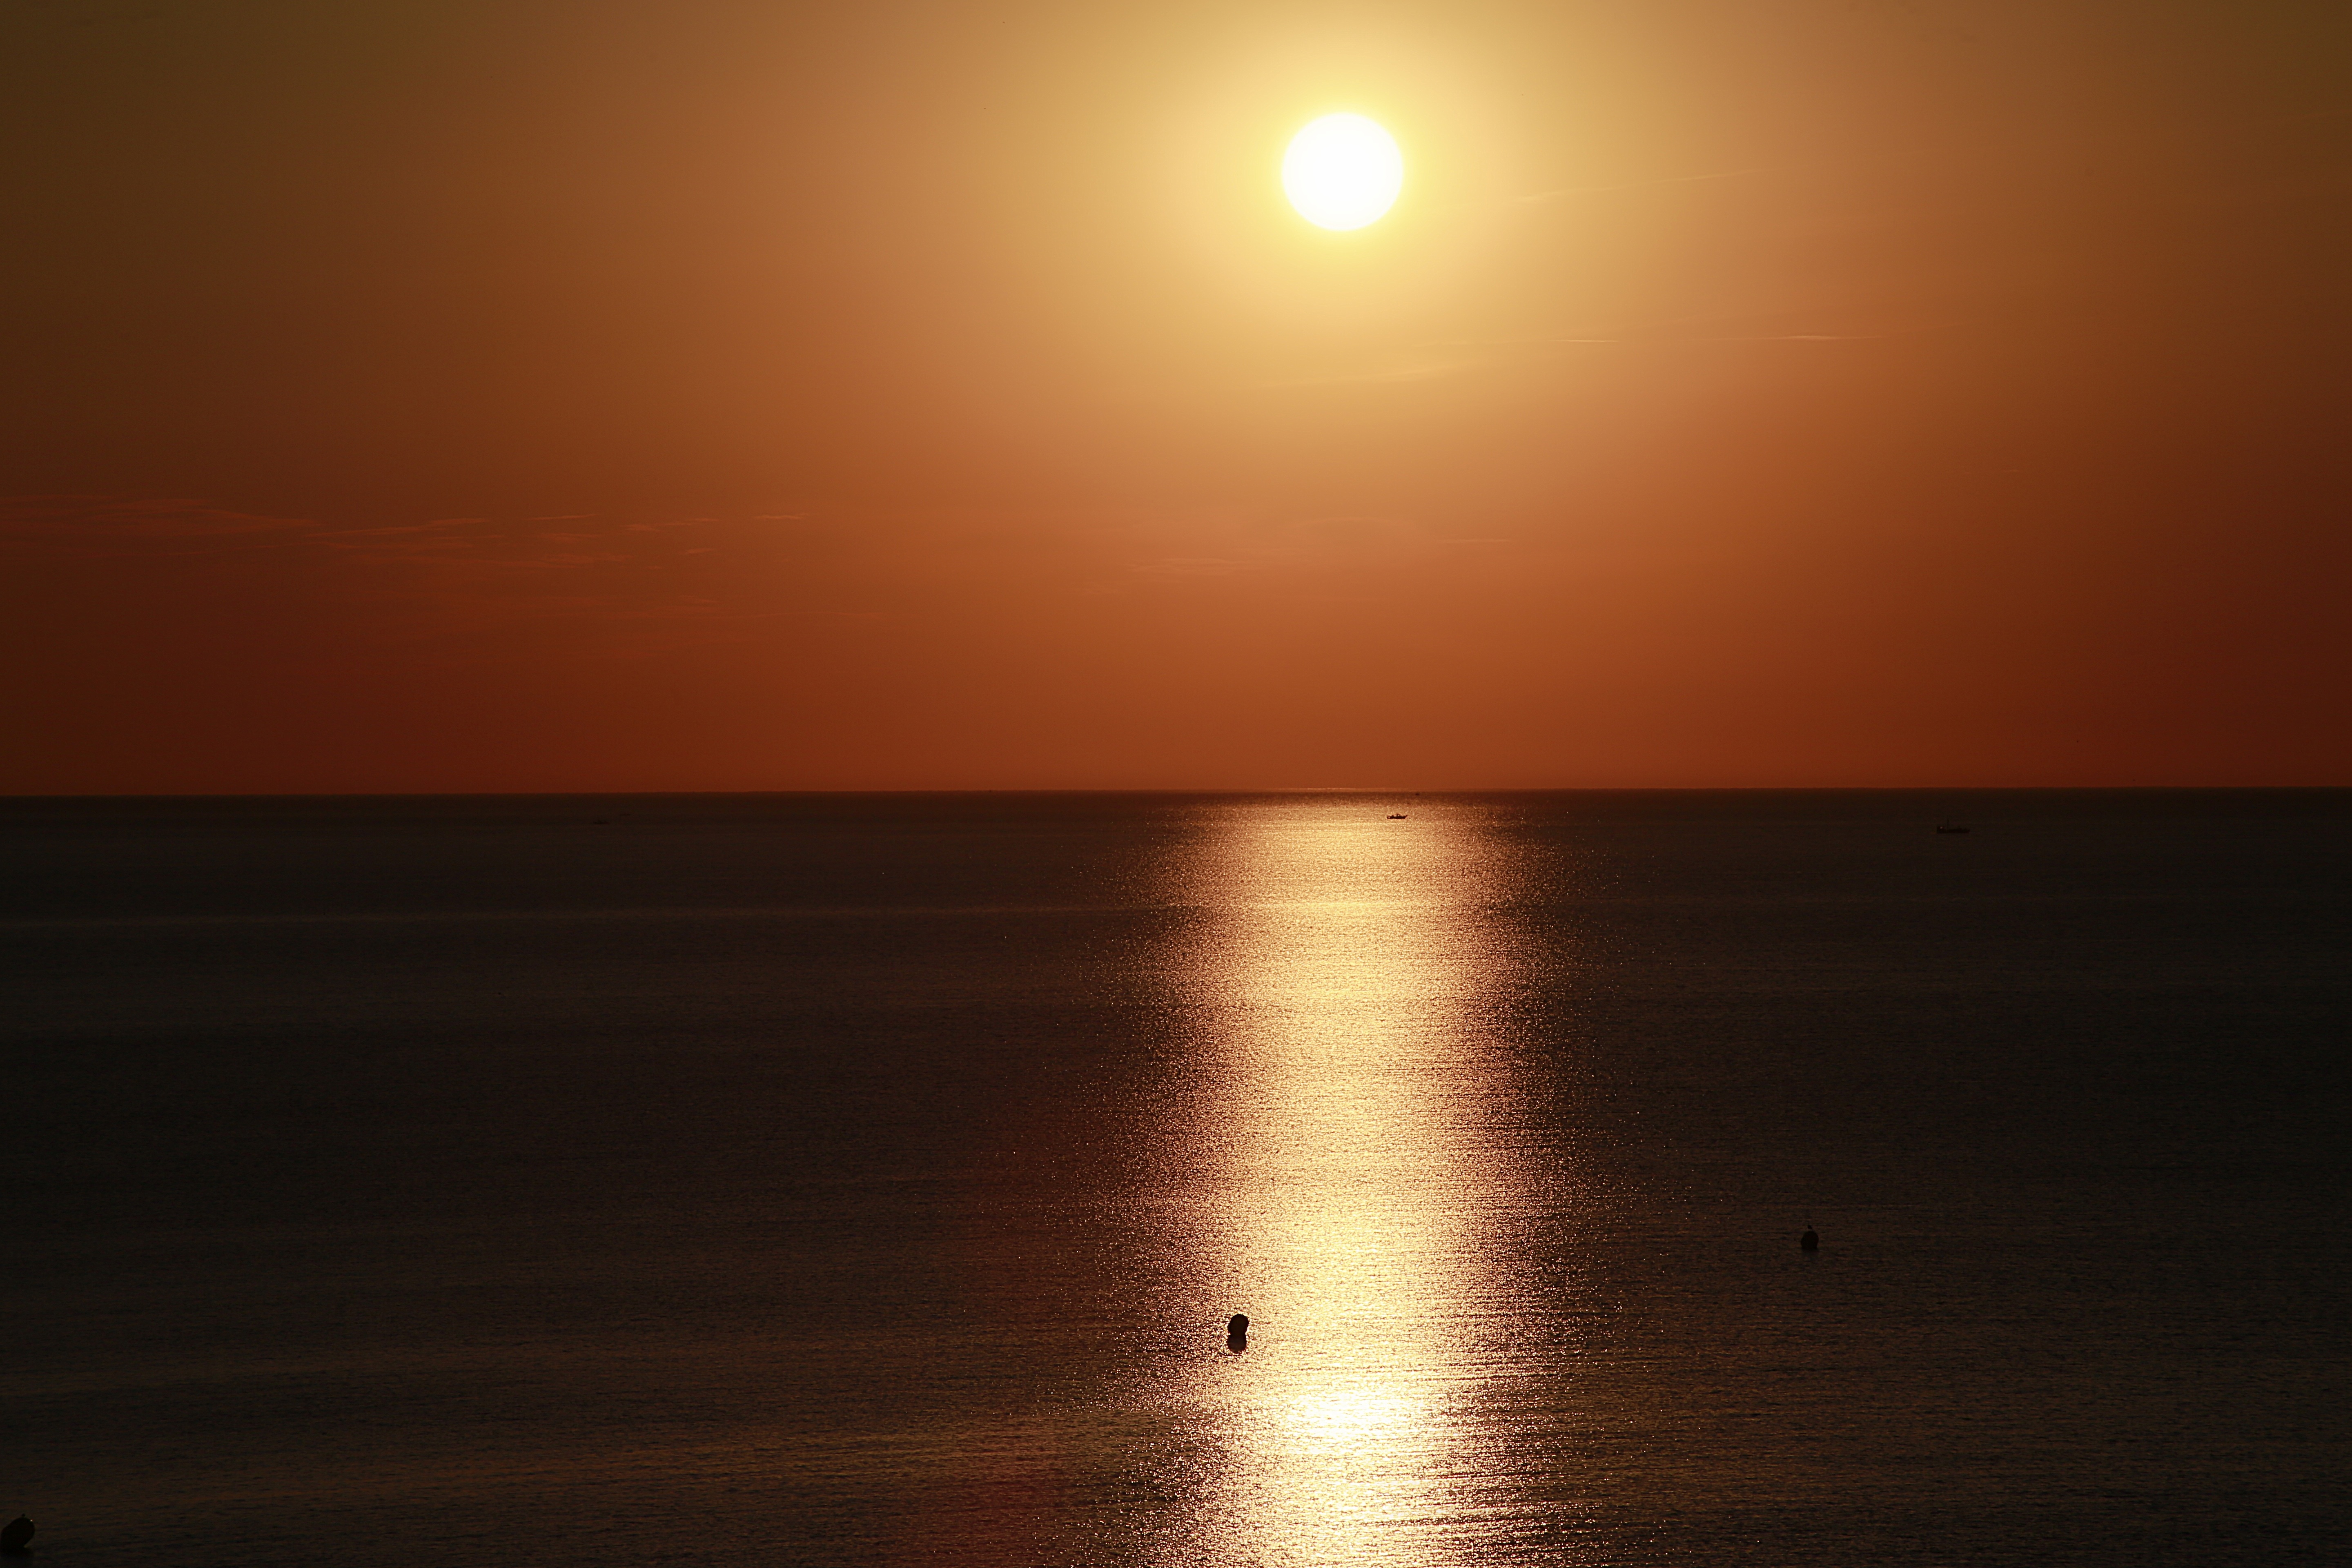
landscape, sea, nature, horizon, light, sun, sunrise, sunset, night, sunlight, morning, dawn, atmosphere, dusk, evening, reflection, darkness, colors, afterglow, the light of the sun, astronomical object, atmospheric phenomenon